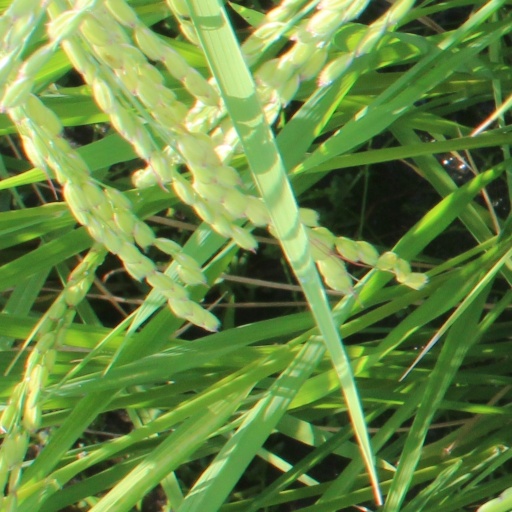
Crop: rice